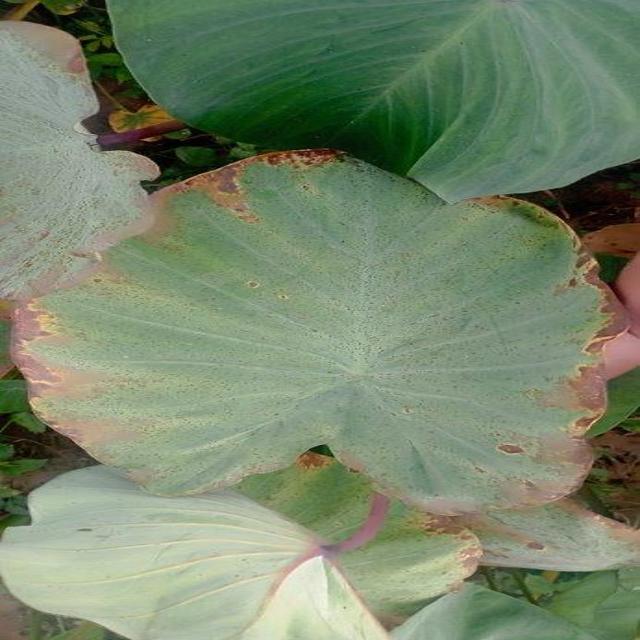
Label: Mid_Blight